Luis F. Emilio

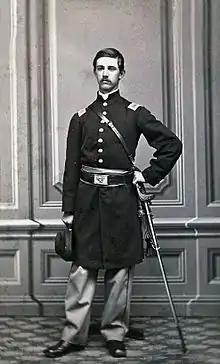
Captain Luis F. Emilio

Luis Fenellosa Emilio (December 22, 1844 - September 16, 1918) was a Captain in the 54th Massachusetts Volunteer Infantry, an American Civil War Union regiment.